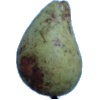
Label: pear_stone